Arvid Mauritz Posse

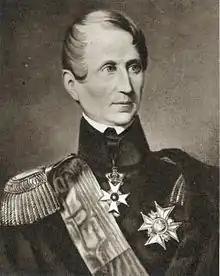
Portrait by Johan Gustaf Sandberg, 1845.

Arvid Mauritz Posse (5 January 1792 – 22 July 1850) was a Swedish politician, count and Marshal of the Realm, who served as Prime Minister for Justice in 1840 and between 1846 and 1848.